Heart rate

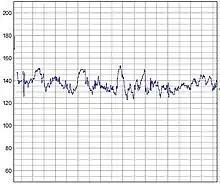
Fetal heart rate monitoring. 30 weeks pregnancy.

The heartbeat of a human embryo begins at approximately 21 days after conception, or five weeks after the last normal menstrual period (LMP), which is the date normally used to date pregnancy in the medical community. The electrical depolarizations that trigger cardiac myocytes to contract arise spontaneously within the myocyte itself. The heartbeat is initiated in the pacemaker regions and spreads to the rest of the heart through a conduction pathway. Pacemaker cells develop in the primitive atrium and the sinus venosus to form the sinoatrial node and the atrioventricular node respectively. Conductive cells develop the bundle of His and carry the depolarization into the lower heart.